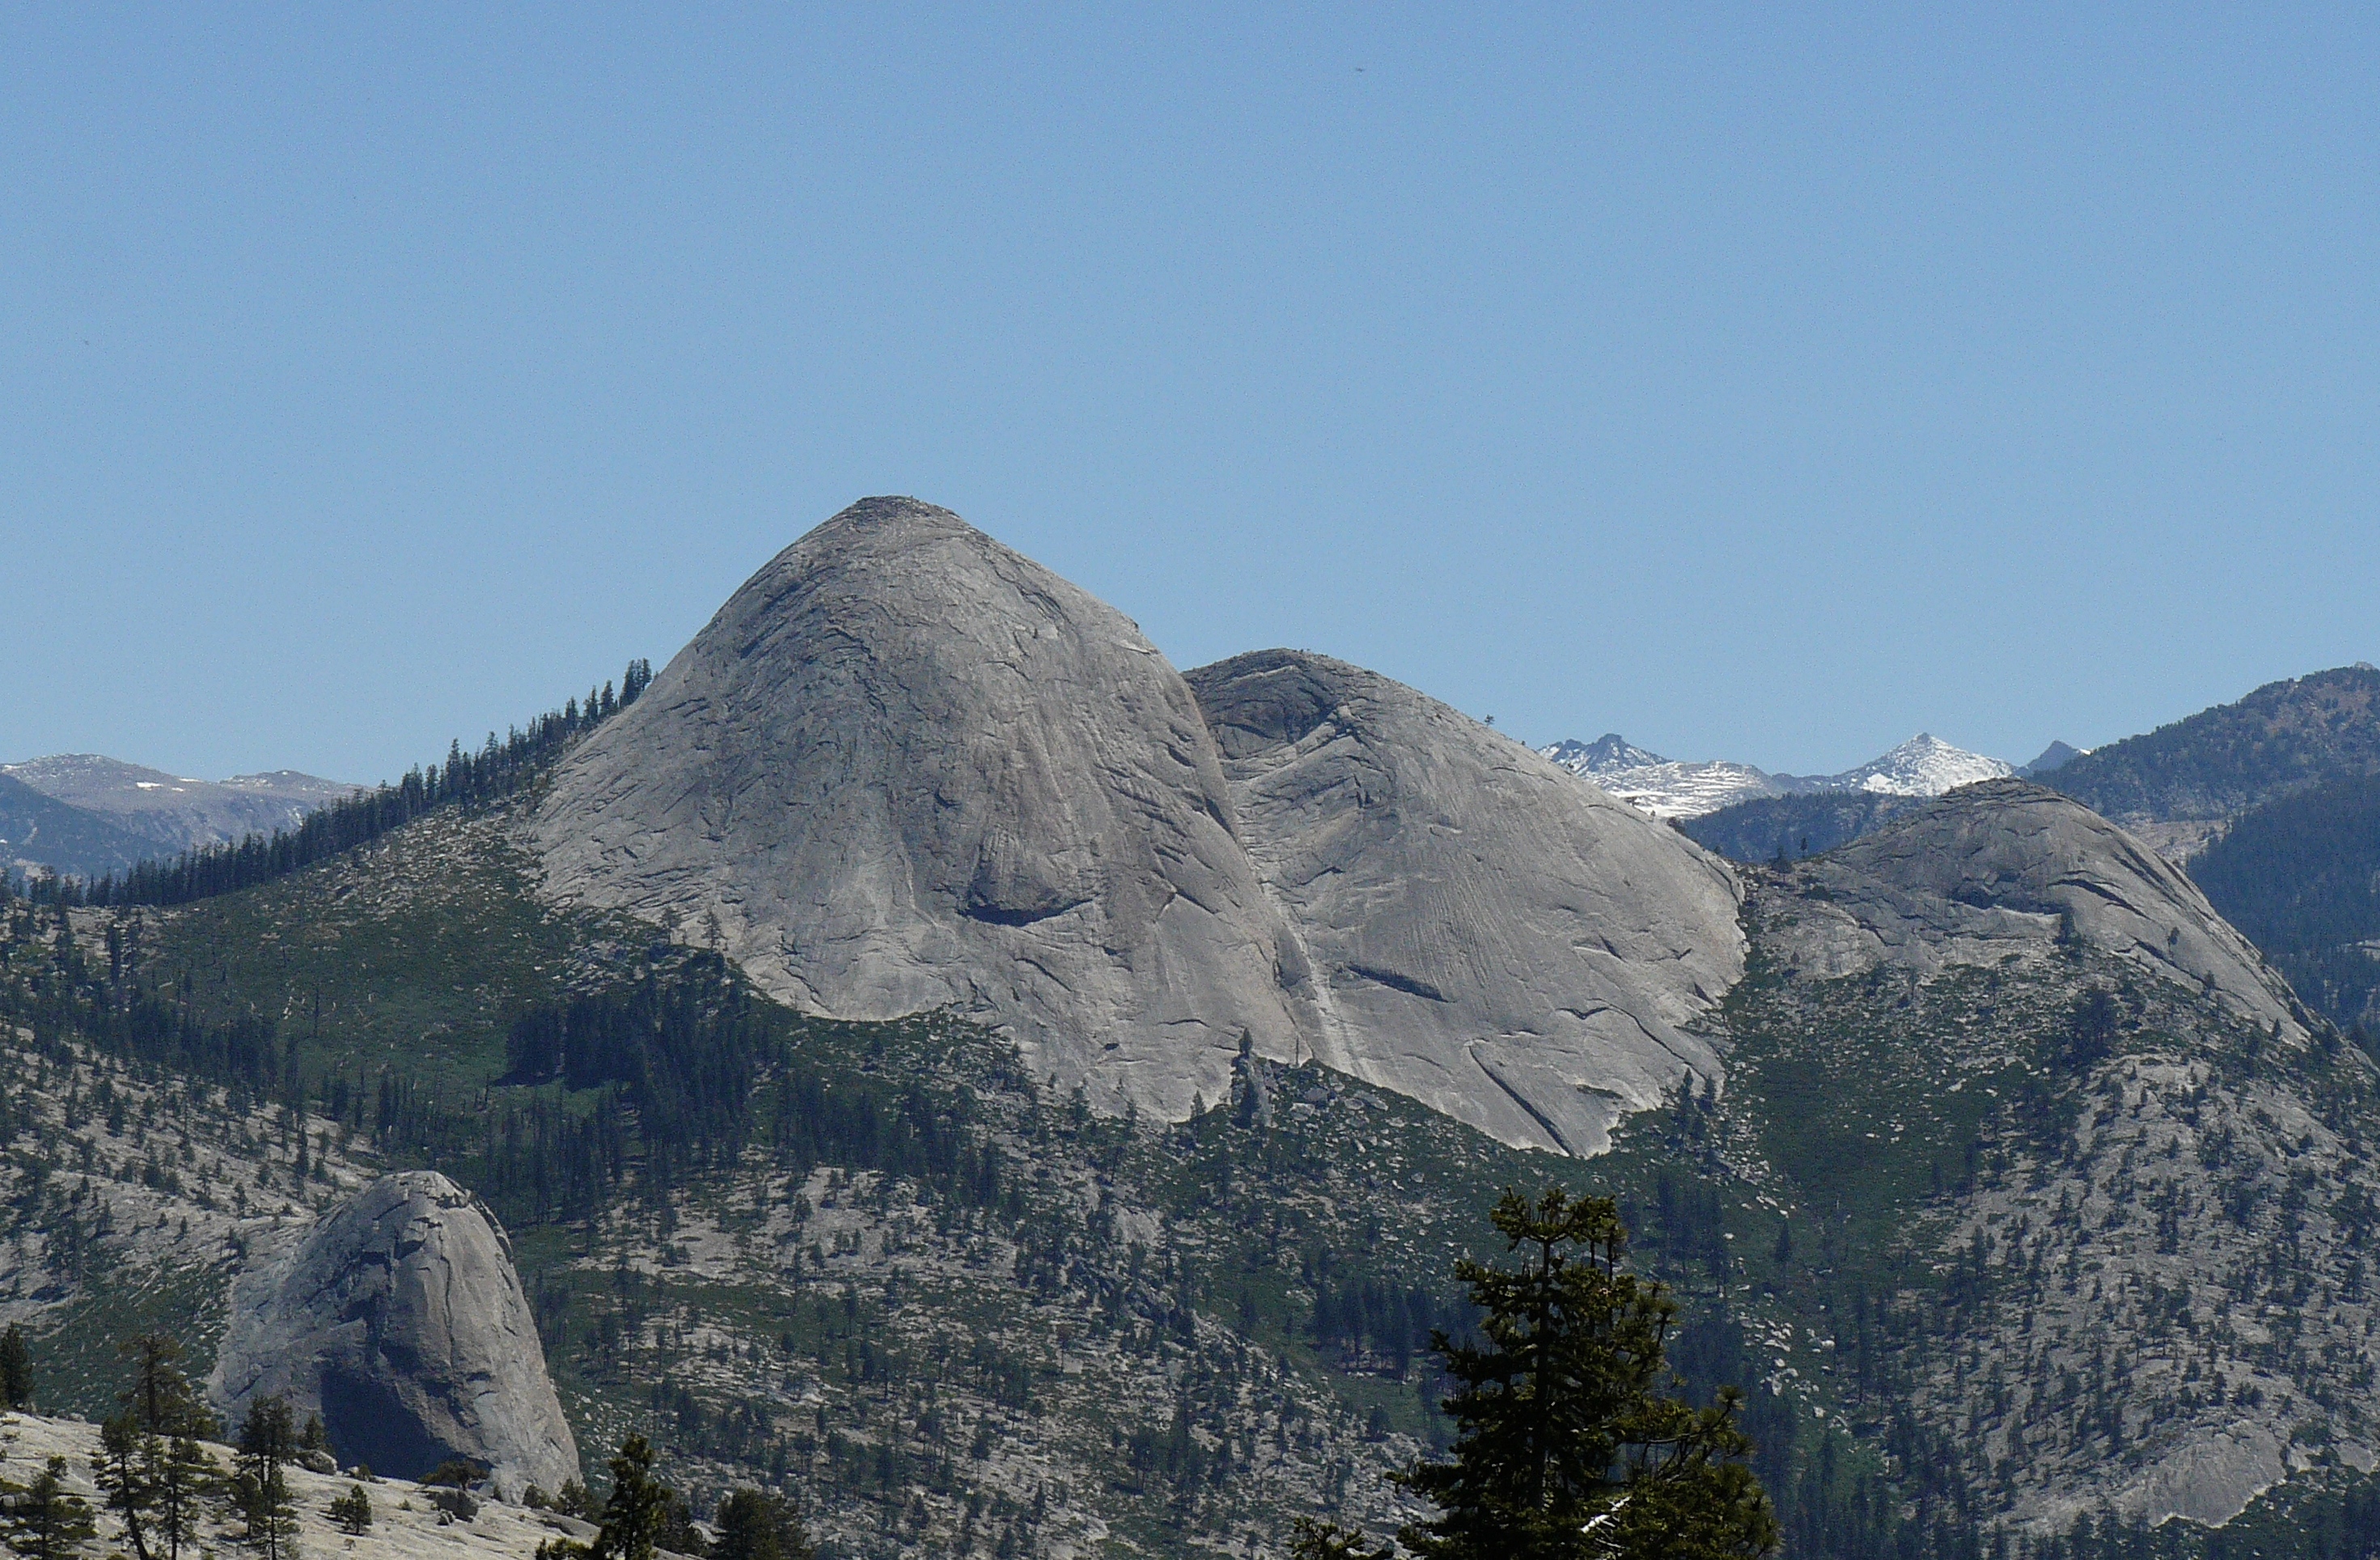
wilderness, walking, mountain, snow, winter, adventure, mountain range, yosemite, ridge, summit, geology, alps, talus, talusslope, plateau, fell, cirque, yosemitenationalpark, exfoliation, graniteformations, landform, monoliths, glacialstriations, mountain pass, geographical feature, mountainous landforms, geological phenomenon